James Lovelock

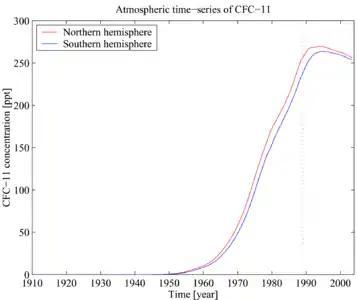
Reconstructed time-series of atmospheric concentrations of CFC-11

Lovelock invented the electron capture detector, which ultimately assisted in discoveries about the persistence of chlorofluorocarbons (CFCs) and their role in stratospheric ozone depletion. After studying the operation of the Earth's sulphur cycle, Lovelock and his colleagues, Robert Jay Charlson, Meinrat Andreae and Stephen G. Warren developed the CLAW hypothesis as a possible example of biological control of the Earth's climate.